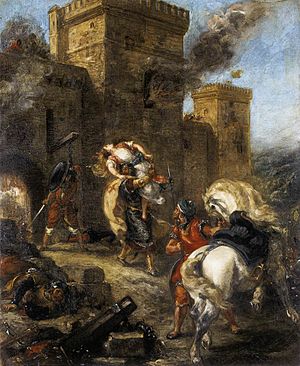
Ivanhoe
Eugène Delacroix: Rébecca enlevée par le templier; Rebekkas bortførelse (1858), Louvre.
Ivanhoe er en roman af Sir Walter Scott fra 1820. Den handler om korstogsridderen Ivanhoe, der kæmper for kong Richard Løvehjerte og kærligheden til den skønne Rowena. Han tiltrækkes dog af jøden Rebecca, som plejer ham, da han blev såret, og da hun anklages som heks, må han stille op til duel.